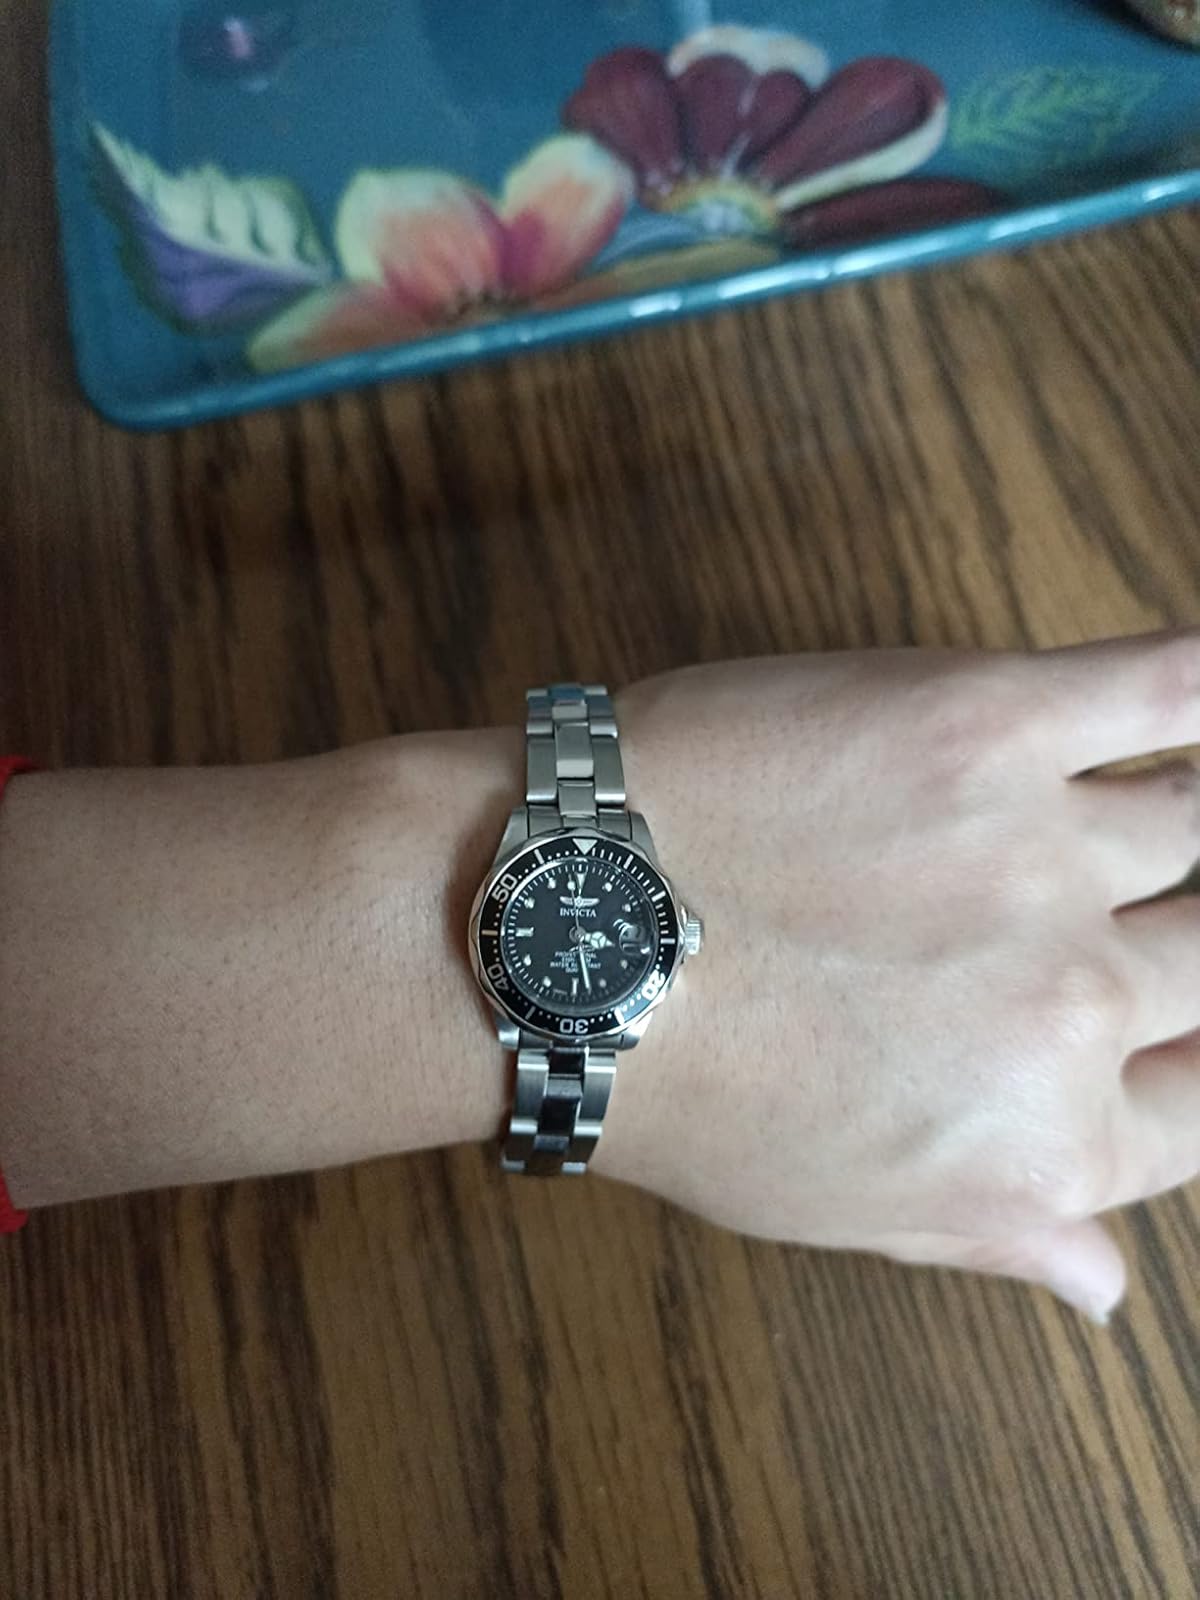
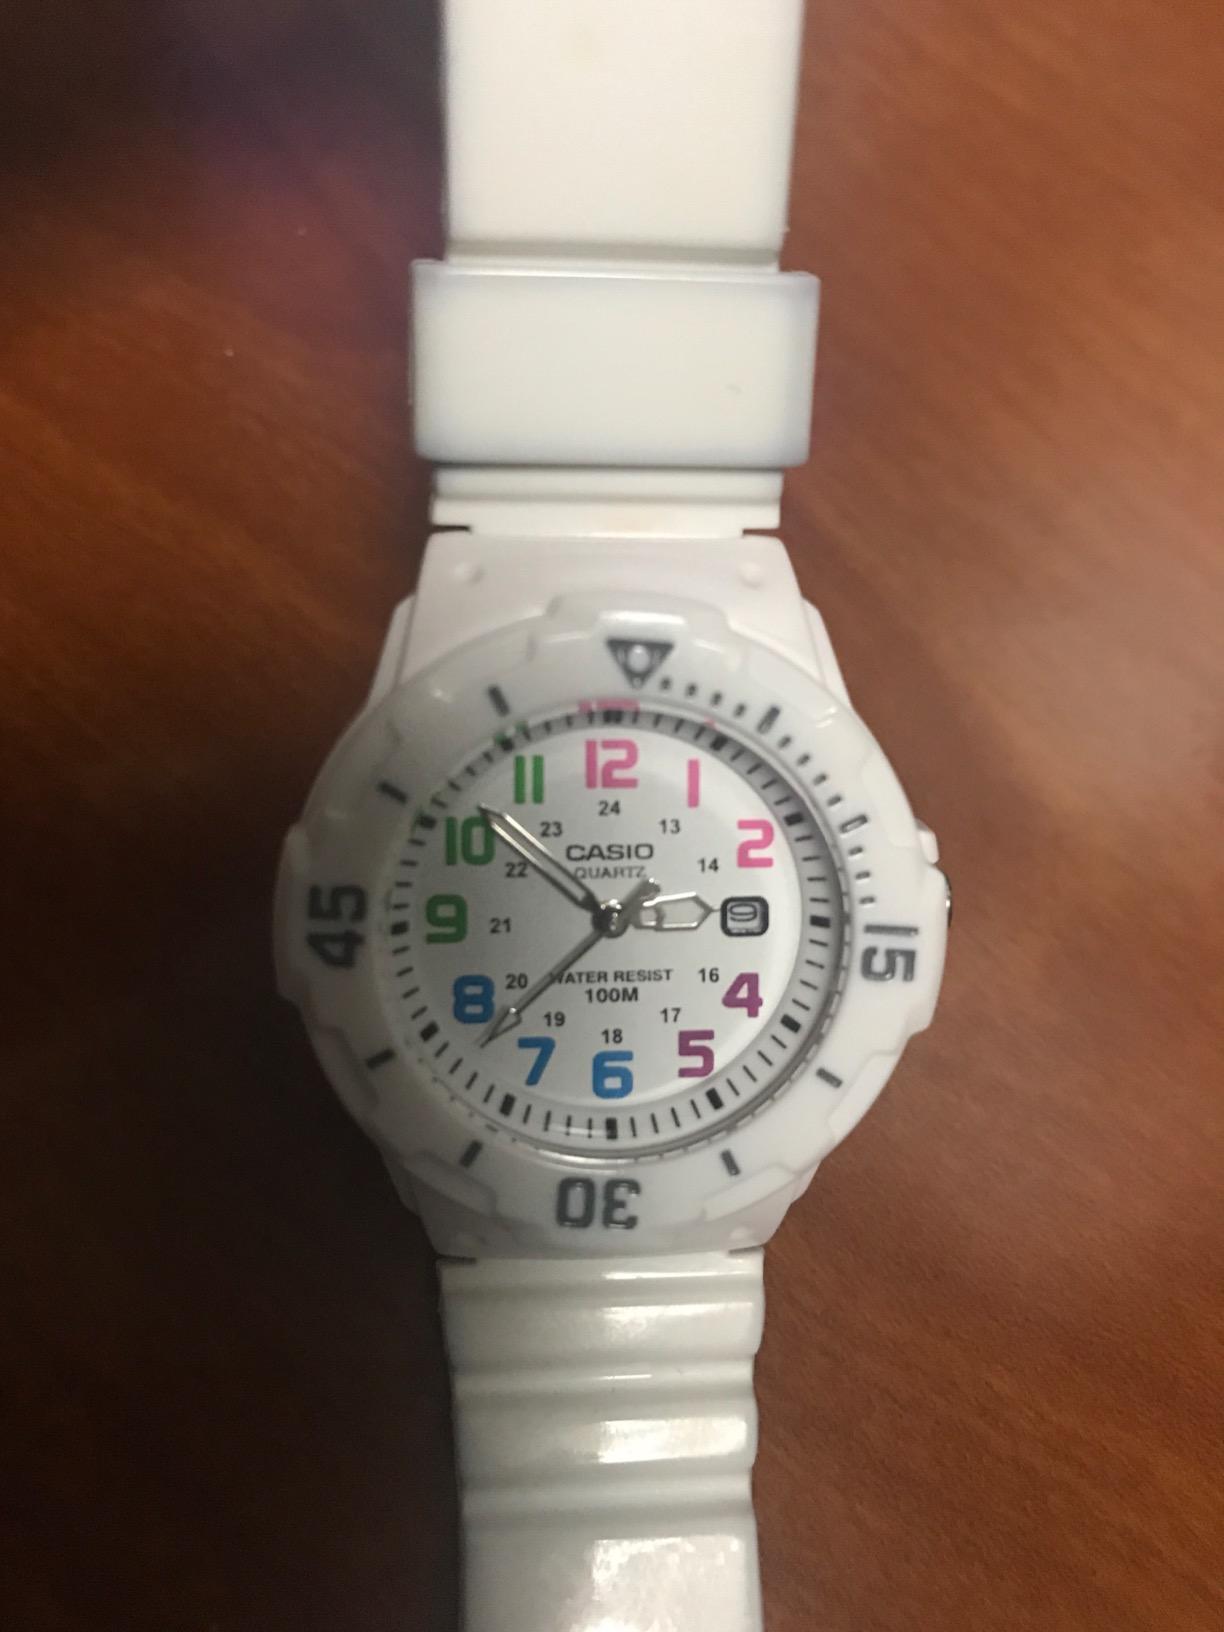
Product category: accessories_watch
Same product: no